Don Trull

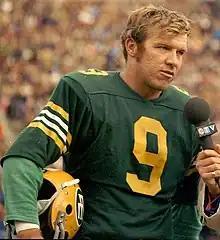
Trull with the Eskimos in 1970

Donald Dean Trull (born October 20, 1941) is an American former professional football player who was a quarterback in the American Football League (AFL). Trull played football collegiately at Baylor University, where he was an All-American and twice won the Sammy Baugh Trophy as the nation's top passer.